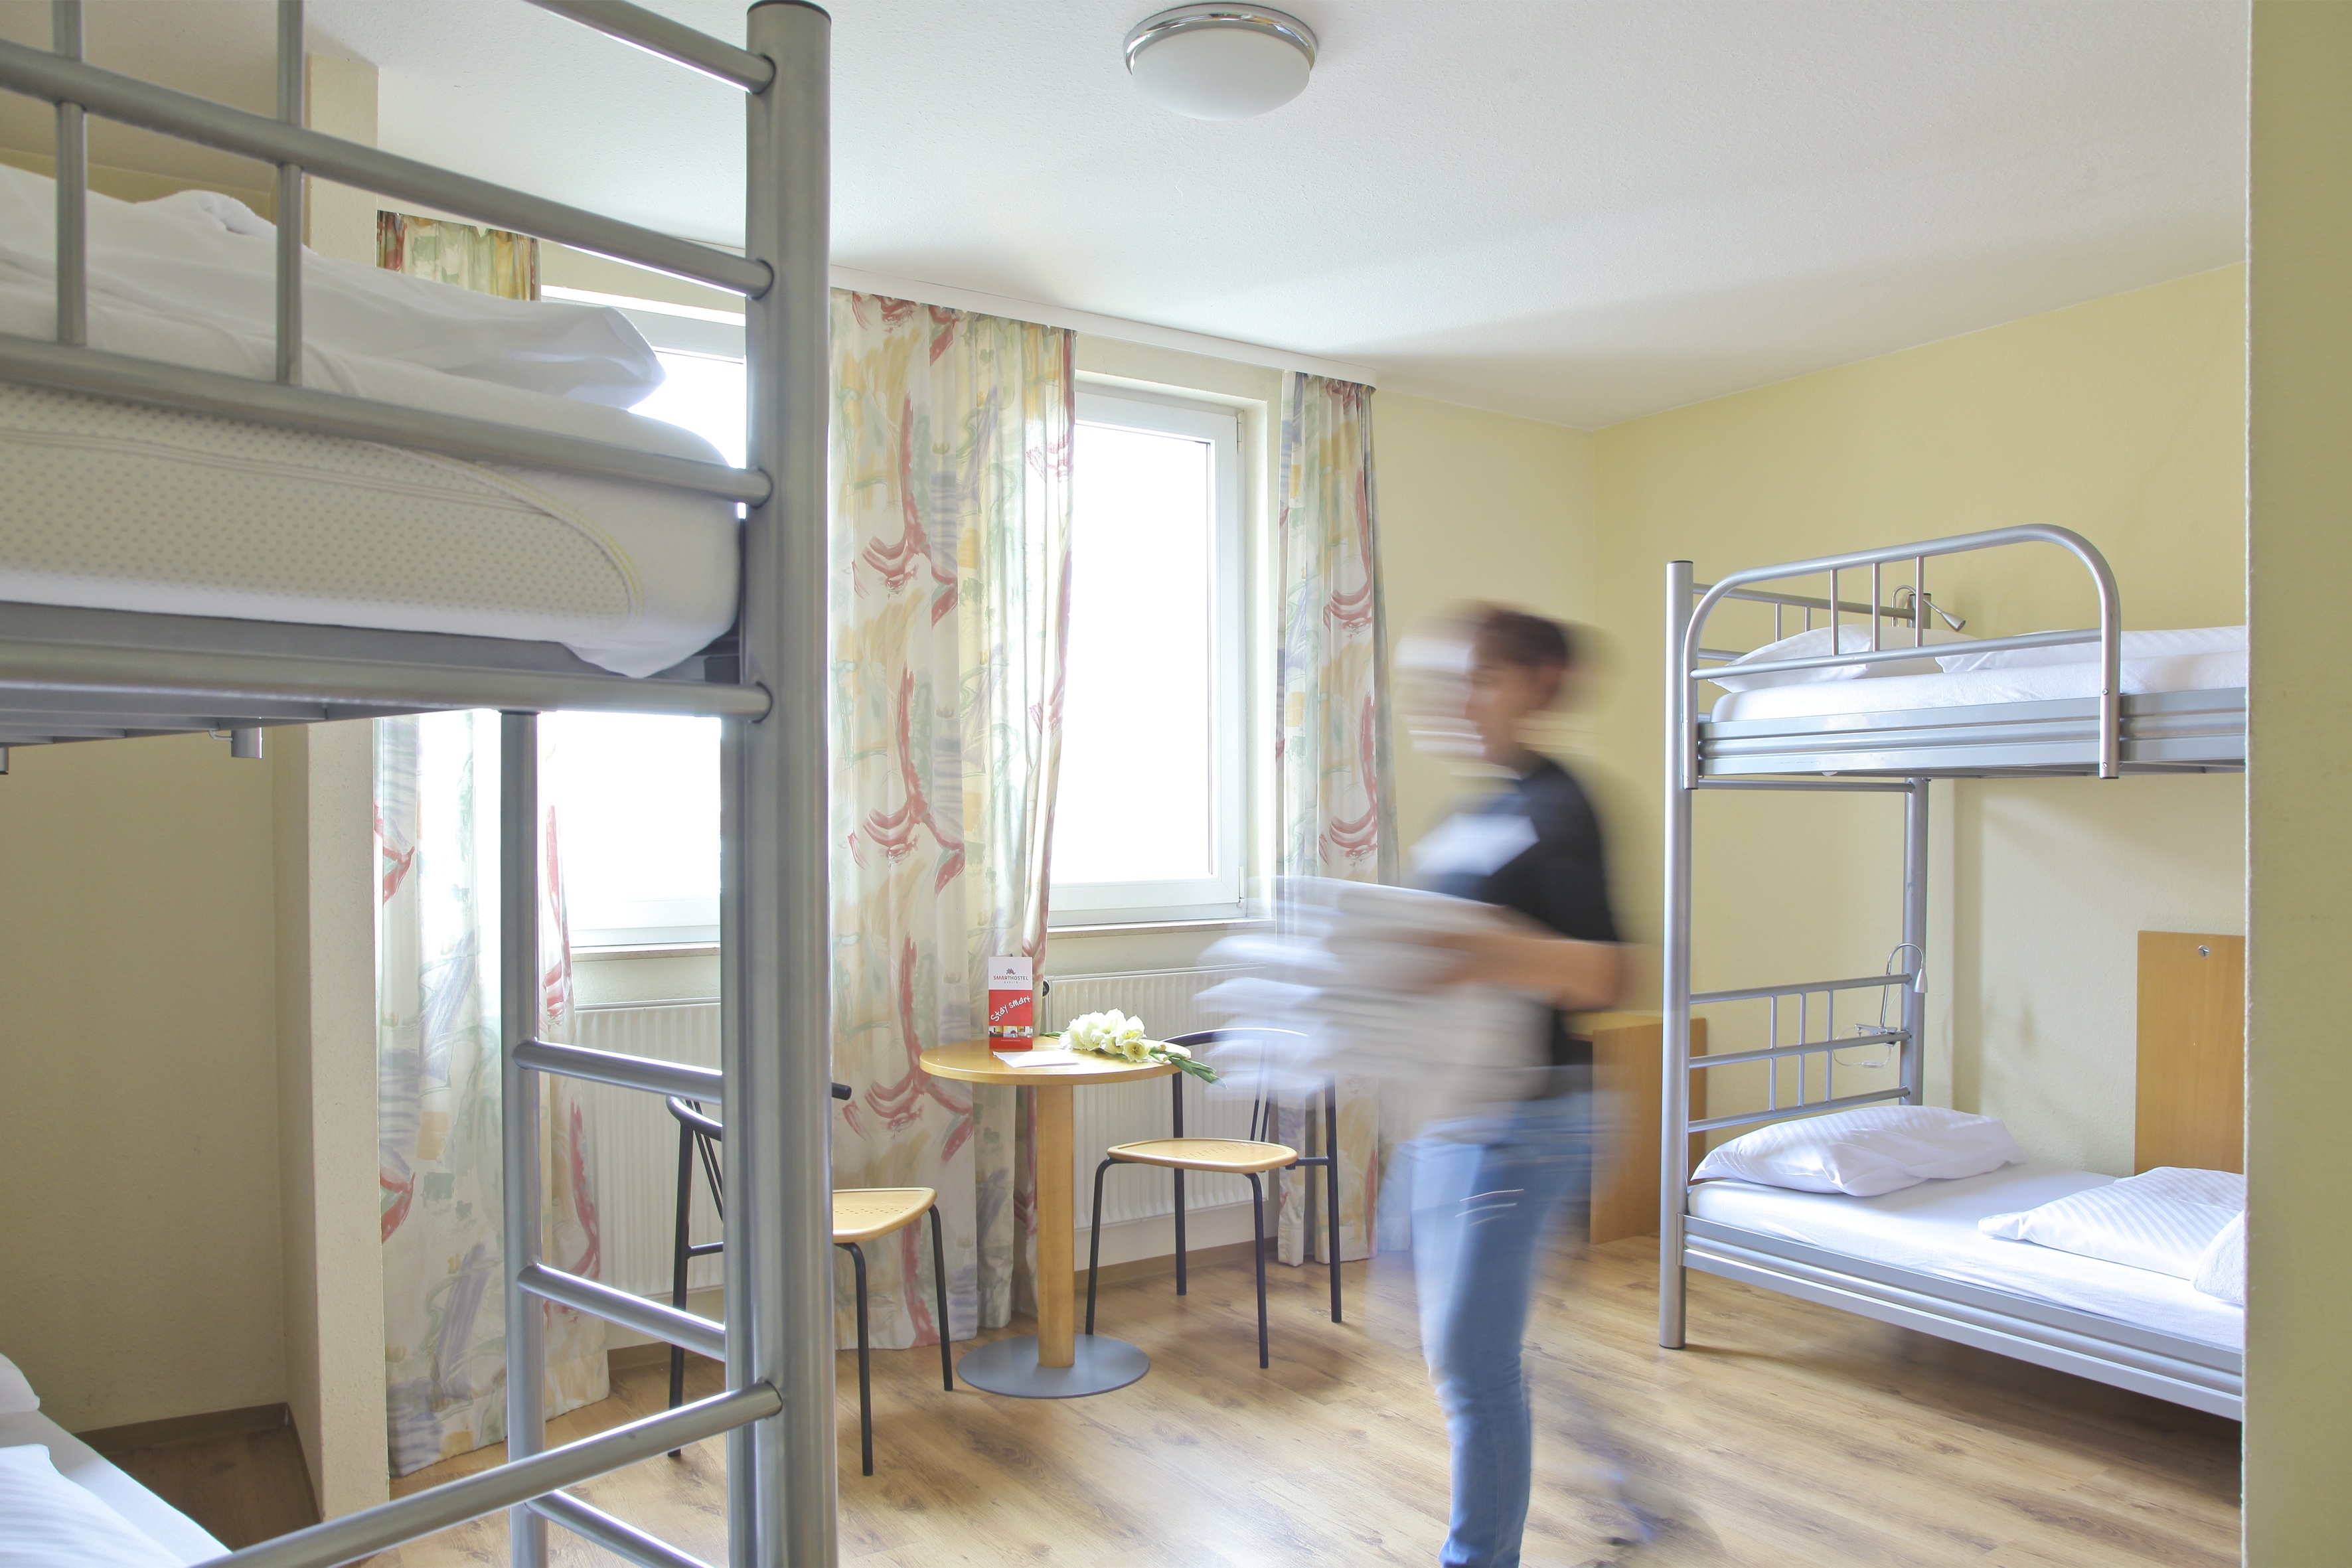
floor, city, home, cottage, loft, property, room, apartment, interior design, capital, hotel, bed, berlin, dormitory, condominium, real estate, berlin center, window covering